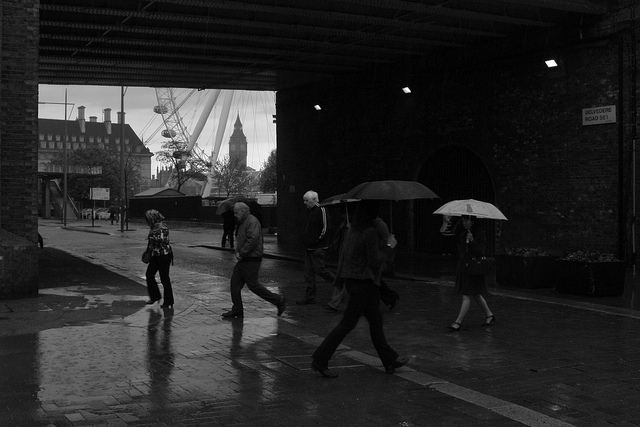
Black and white photo people running in rain with boat